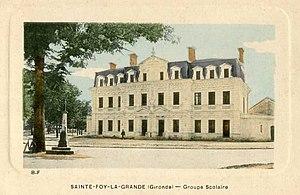
Saint-Foy-la-Grande
Sainte-Foy-la-Grande est une commune du Sud-Ouest de la France, située dans le département de la Gironde, en région Nouvelle-Aquitaine.